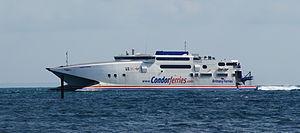
Condor Ferries est un opérateur de service de ferrys créé à Guernesey en 1964 et qui opère entre Saint-Malo, les Îles Anglo-Normandes et l'Angleterre. Guernesey ne disposant plus de pavillon en propre, la flotte de Condor Ferries arbore le pavillon des Bahamas.